Forest Hills High School (New York)

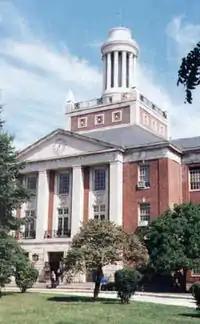
Front facade

Plans for a new high school were in the works since 1937, when the Board of Education announced plans for "a new building at Forest Hills High School, 110th Street and Sixty-sixth Road, Queens, [for] $2,900,000". In 1938, while announcing plans for new construction, the Cord Meyer Development Company, already responsible for the development of most of Forest Hills, mentioned that plans for a high school were under consideration, in order to accommodate the growing population of families in the area and their demands for quality, public education.